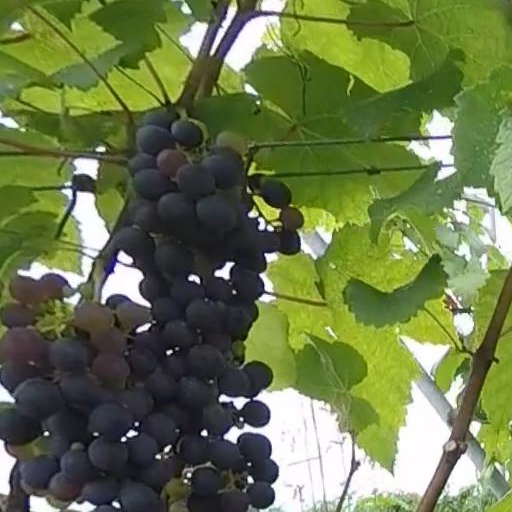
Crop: grape